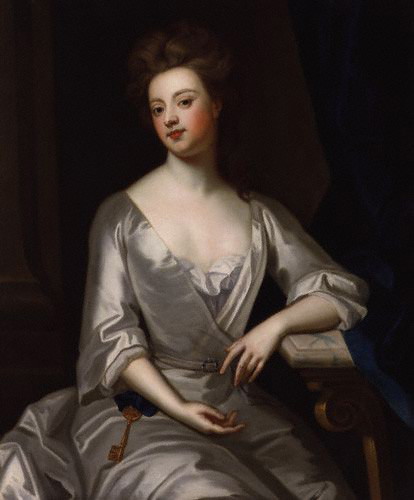
ซาราห์ เชอร์ชิล ดัชเชสแห่งมาร์ลบะระ

| name = ซาราห์ เชอร์ชิล ดัชเชสแห่งมาร์ลบะระ
| image = Sarah Churchill, Duchess of Marlborough.jpg
| caption = ซาราห์ เชอร์ชิล ดัชเชสแห่งมาร์ลบะระ โดย ชาร์ลส์ เจอร์วาส (Charles Jervas) หลัง ค.ศ. 1714
| titles = ขุนนางอังกฤษ
| birth_date = (5 มิถุนายน ค.ศ. 1660
| birth_place = เซนต์อัลบัน, ฮาร์ทฟอร์ดเชอร์
| death_date = ราว 18 ตุลาคม ค.ศ. 1744
| father = ริชาร์ด เจ็นนิงส์
| mother = ฟรานซ ธอร์นเฮิร์สท์
| husband =จอห์น เชอร์ชิล ดยุกแห่งมาร์ลบะระ
| children = เฮนรีเอ็ตตา กอดอลฟีน ดัชเชสที่ 2 แห่งมาร์ลบะระ|เฮนรีเอ็ตตา ดัชเชสที่ 2 แห่งมาร์ลบะระแอนน์ สเป็นเซอร์ เคานเทสแห่งซันเดอร์แลนด์และอื่นๆ
| work = พระสหายสนิทของสมเด็จพระราชินีนาถแอนน์แห่งบริเตนใหญ่|สมเด็จพระราชินีนาถแอนน์และผู้มีบทบาทในการก่อสร้างวังเบลนิม
ซาราห์ เชอร์ชิล ดัชเชสแห่งมาร์ลบะระ () หรือชื่อเดิมคือ ซาราห์ เจ็นนิงส์ (Sarah Jennings) เป็นสตรีสูงศักดิ์ชาวอังกฤษ เป็นผู้มีบทความสำคัญในการเป็นพระสหายสนิทของสมเด็จพระราชินีนาถแอนน์แห่งบริเตนใหญ่ ในรัชสมัยของพระองค์ซาราห์ได้รับตำแหน่งสูงสุดสำหรับสตรีในราชสำนักในฐานะเจ้ากรมพระภูษามาลา ความสัมพันธ์อันสนิทสนมของแอนน์และพระนางเจ้าแอนน์เป็นที่รู้กันทั่วไปจึงทำให้ผู้ที่ต้องการอะไรจากพระนางเจ้าแอนน์ต้องเข้ามาขอให้ซาราห์ช่วย นอกจากนั้นซาราห์ก็ยังมีบทบาทสำคัญในการก่อสร้างวังเบลนิมเพื่อเป็นเกียรติแก่สามีผู้เป็นวีรบุรุษในการสงคราม
ในสมัยที่การแต่งงานของผู้มีฐานะเป็นการแต่งงานเพื่อเพิ่มฐานะทางการเงินแต่ซาราห์มีความสัมพันธ์อันดีกับสามี จอห์น เชอร์ชิล ดยุกแห่งมาร์ลบะระ ผู้ที่ซาราห์สมรสด้วยเมื่อปีค.ศ. 1677 ซาราห์เข้าข้างเจ้าหญิงแอนน์ระหว่างการปฏิวัติอันรุ่งโรจน์และหลังจากที่พระเจ้าเจมส์ที่ 2 แห่งอังกฤษ|พระเจ้าเจมส์ที่ 2สละราชสมบัติ เมื่อเจ้าหญิงแอนน์ขึ้นเสวยราชย์หลังจากพระเจ้าวิลเลียมที่ 3 แห่งอังกฤษ|พระเจ้าวิลเลียมที่ 3สวรรคตในปีค.ศ. 1702 เป็นสมเด็จพระราชินีนาถแอนน์แห่งบริเตนใหญ่|พระนางเจ้าแอนน์ ดยุกแห่งมาร์ลบะระและ ซิดนีย์ กอดอลฟีน เอิร์ลแห่งกอดอลฟีนที่ 1 (Sidney Godolphin, 1st Earl of Godolphin) ก็ได้รับตำแหน่งสำคัญทางการเมือง ส่วนหนึ่งเป็นเพราะความสัมพันธ์ระหว่างซาราห์กับพระนางเจ้าแอนน์ เมื่อดยุกแห่งมาร์ลบะระนำทัพไปต่อสู้ในสงครามสืบราชบัลลังก์สเปนในยุโรป ซาราห์ก็เขียนจดหมายไปถึงสามีเล่าถึงความเป็นไปในราชสำนัก และนอกจากนั้นซาราห์ก็ยังเป็นผู้มีอิทธิพลในการให้คำปรึกษาแก่พระนางเจ้าแอนน์เมื่อดยุกแห่งมาร์ลบะระส่งรายงานการสงครามกลับมาถวายจากสนามรบMurray, p. 12, 13 vol 1
ความเป็นหัวแข็งและความเป็นคนชอบเอาชนะของซาราห์เป็นสาเหตุหนึ่งที่ก็ทำให้ความสัมพันธ์ระหว่างพระนางเจ้าแอนน์และซาราห์มาสิ้นสุดลงในที่สุดในปีค.ศ. 1711 ซาราห์และสามีถูกปลดจากหน้าที่ในราชสำนัก แต่ก็ได้กลับรับราชการอีกครั้งในสมัยราชวงศ์ฮันโนเฟอร์หลังจากพระนางเจ้าแอนน์เสด็จสวรรคต แต่ต่อมาซาราห์ก็ยังคงมีความขัดแย้งอย่างรุนแรงกับคนสำคัญๆ รอบข้างอีกหลายคนเช่น เฮนรีเอ็ตตา กอดอลฟีน ดัชเชสที่ 2แห่งมาร์ลบะระ ลูกสาวคนที่สอง; จอห์น แวนบรูห์ (John Vanbrugh) สถาปนิกผู้ออกแบบและสร้างวังเบลนิม; รอเบิร์ต วอลโพล|รอเบิร์ต วอลโพล เอิร์ลแห่งออร์ฟอร์ด ผู้มักจะถูกบรรยายว่าเป็น “นายกรัฐมนตรีแห่งสหราชอาณาจักร”คนแรก; พระเจ้าจอร์จที่ 2 แห่งบริเตนใหญ่|พระเจ้าจอร์จที่ 2 และ คาโรลีนแห่งบรันเดินบวร์ค-อันส์บัค|พระราชินีคาโรลีน หลังจากที่ดยุกแห่งมาร์ลบะระถึงแก่อสัญกรรมซาราห์ก็ได้รับเงินจำนวนที่มากพอที่จะทำให้เป็นผู้หญิงที่ร่ำรวยที่สุดในยุโรปคนหนึ่งฟอล์คเนอร์, ซาราห์ เชอร์ชิล ดัชเชสแห่งมาร์ลบะระ (1660–1744). ฟิลด์ หน้า 315 ซาราห์เสียชีวิตราววันที่ 18 ตุลาคม ค.ศ. 1744 เมื่ออายุได้ 84 ปี
== อ้างอิง ==
== ดูเพิ่ม ==
* การปฏิวัติอันรุ่งโรจน์
* วังเบลนิม
* จอห์น แวนบรูห์
หมวดหมู่:บุคคลที่เกิดในปี พ.ศ. 2203
หมวดหมู่:บุคคลจากเทศมณฑลฮาร์ตฟอร์ดเชอร์|ซาราห์ เชอร์ชิล
หมวดหมู่:นักการเมืองอังกฤษ|ซาราห์ เชอร์ชิล
หมวดหมู่:ขุนนางอังกฤษ
หมวดหมู่:เคาน์เตสในประเทศเยอรมนี